Survival Kids

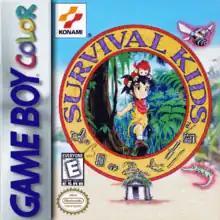
North American box art

Survival Kids, known as Stranded Kids in Europe, is a 1999 survival video game developed and published by Konami for the Game Boy Color. The gameplay revolves around surviving on a deserted island, and features an open-ended structure that presents the player with multiple ways to progress. It is the first in the "Survival Kids" series in Japan, which goes under the name "Lost in Blue" in North America and Europe.